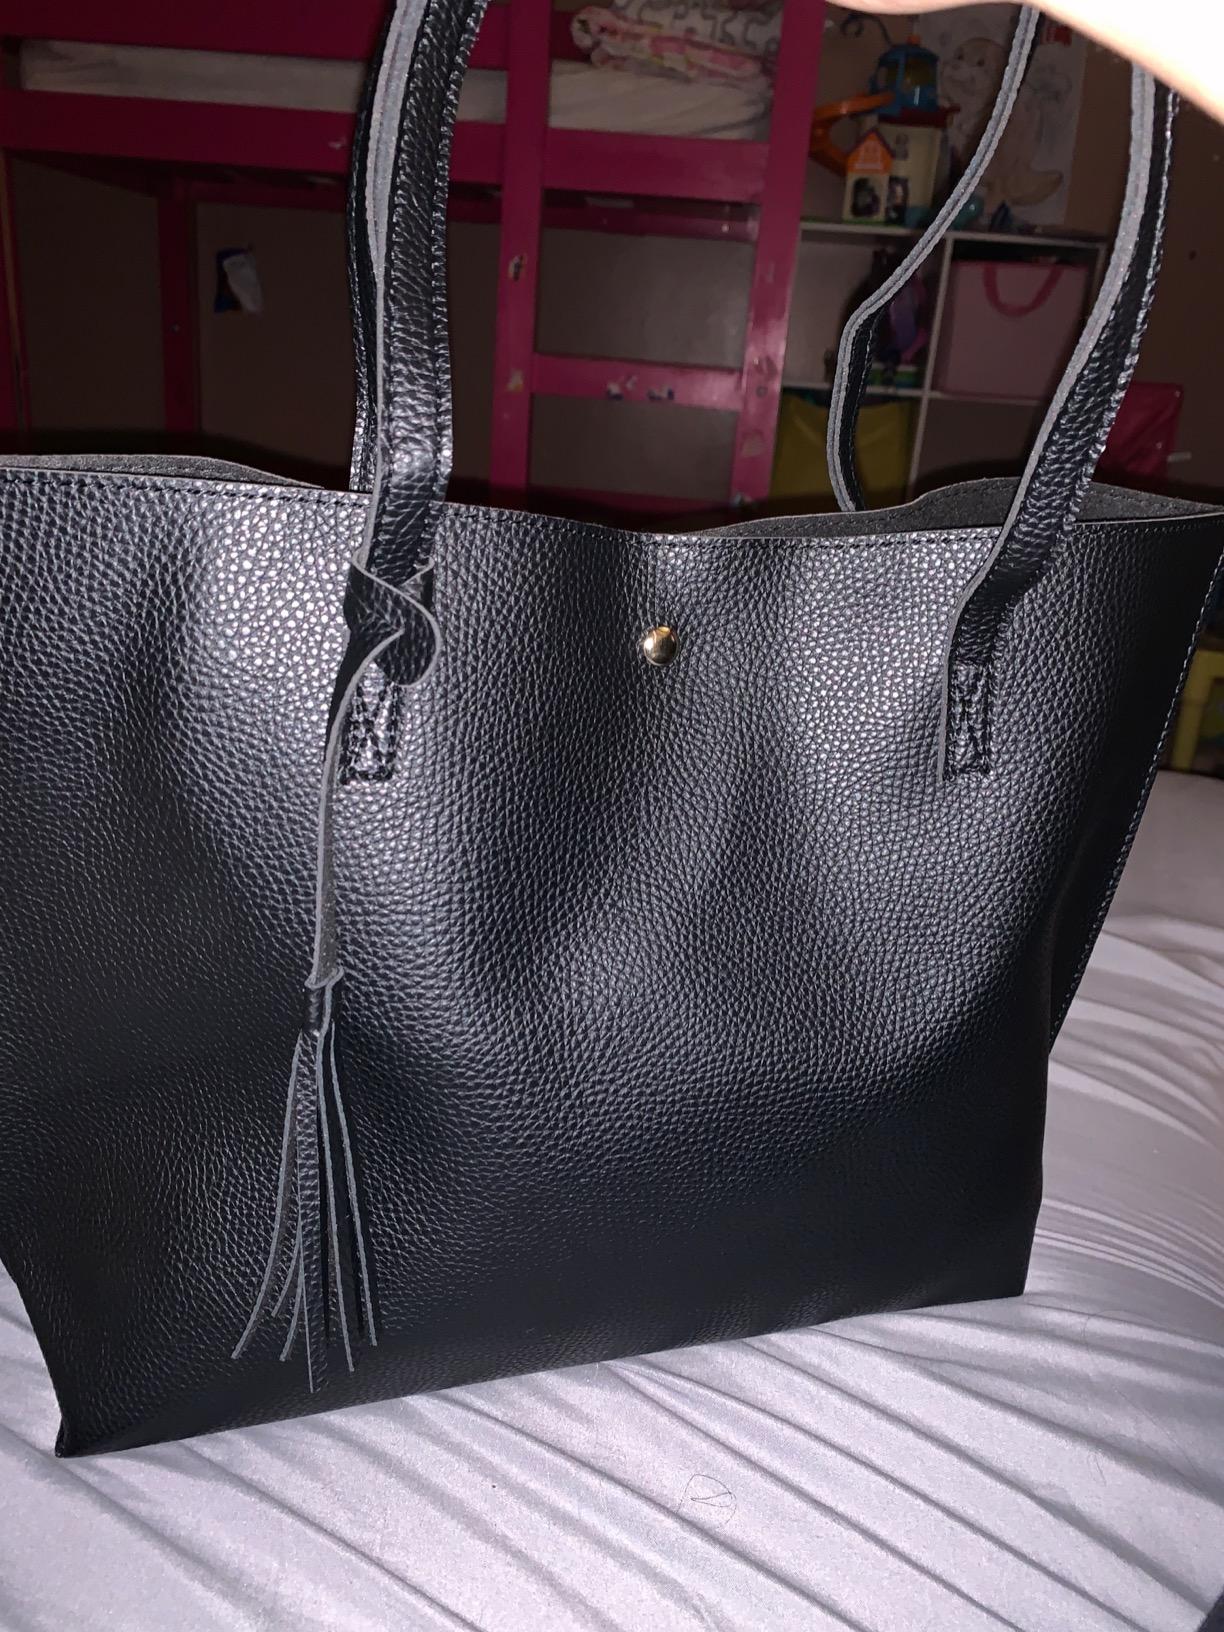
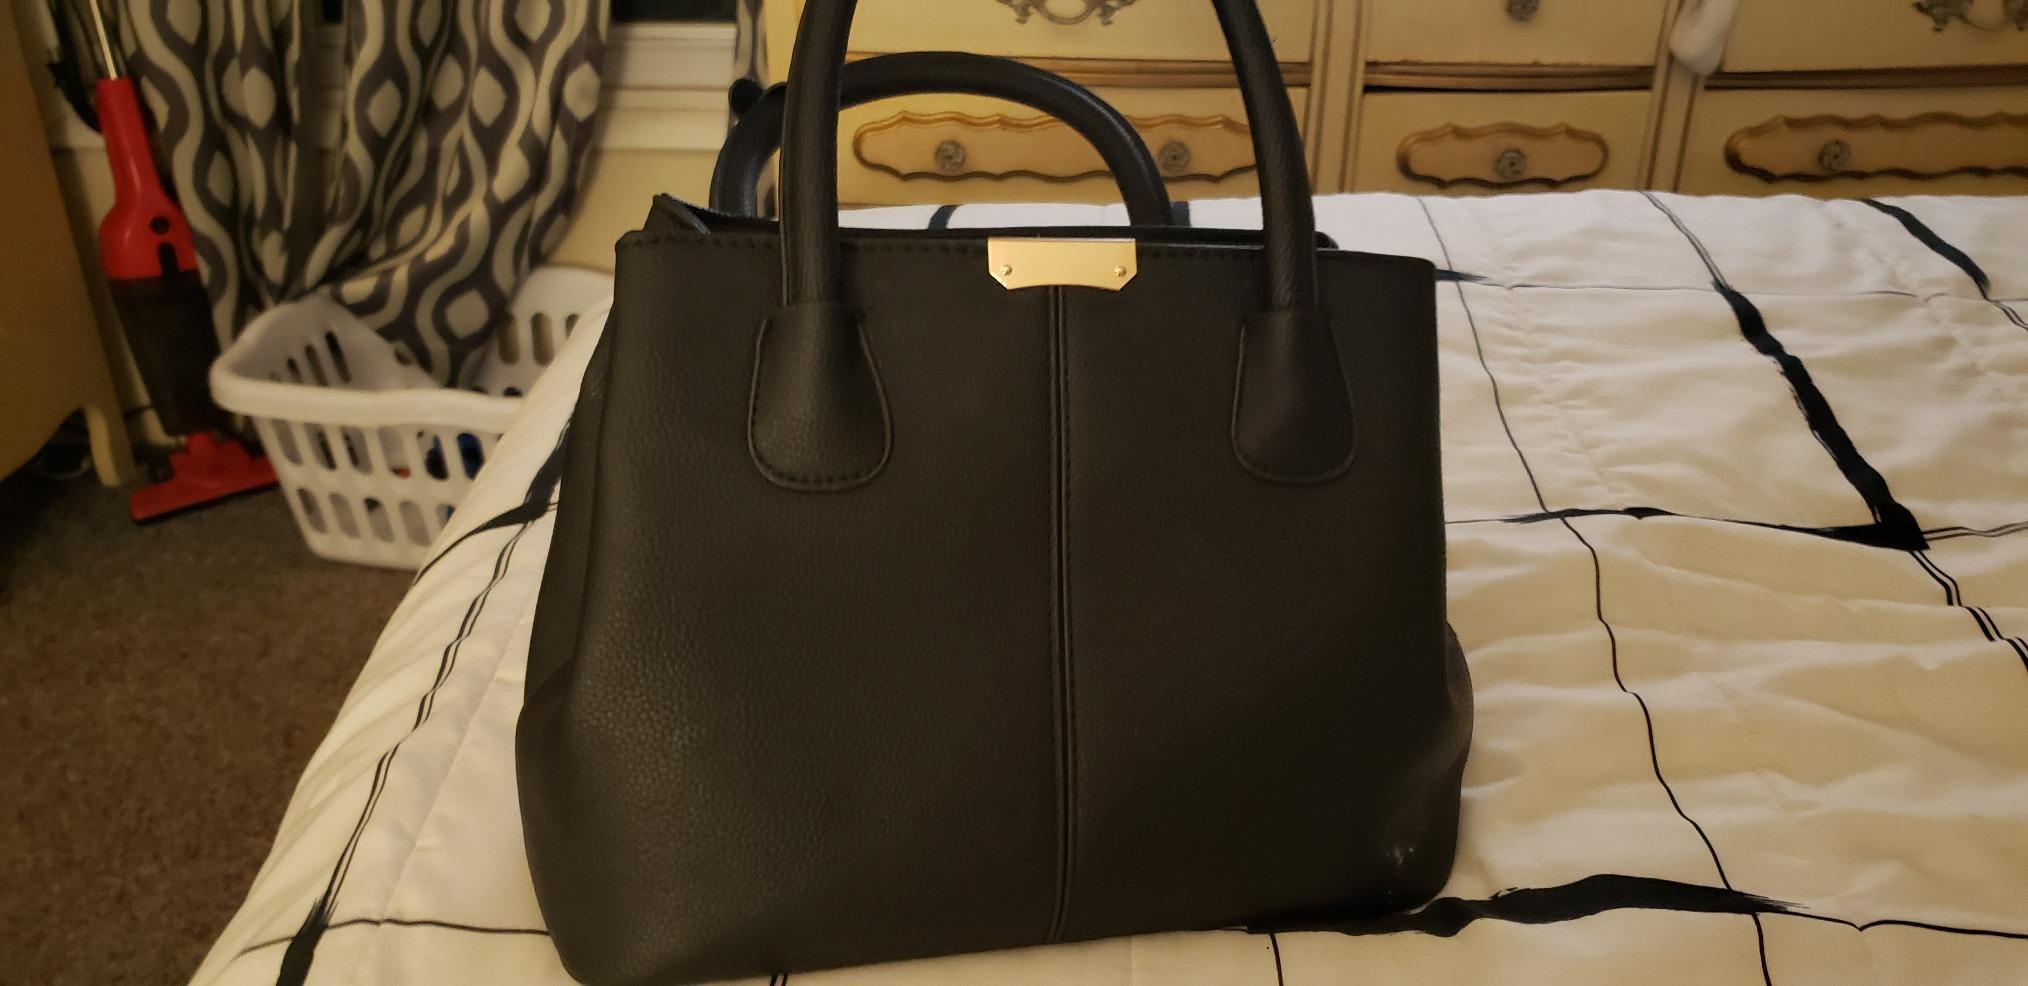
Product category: accessories_handbag
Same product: no